Támara Echegoyen

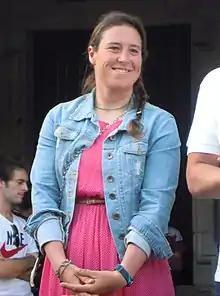
Echegoyen in 2012

Támara Echegoyen Domínguez (born 17 February 1984 in Ourense) is an Olympic gold medal winning Spanish sailor. She has competed in four Olympics and she carried the flag in the 2024 Olympics Games opening ceremony on the River Seine,